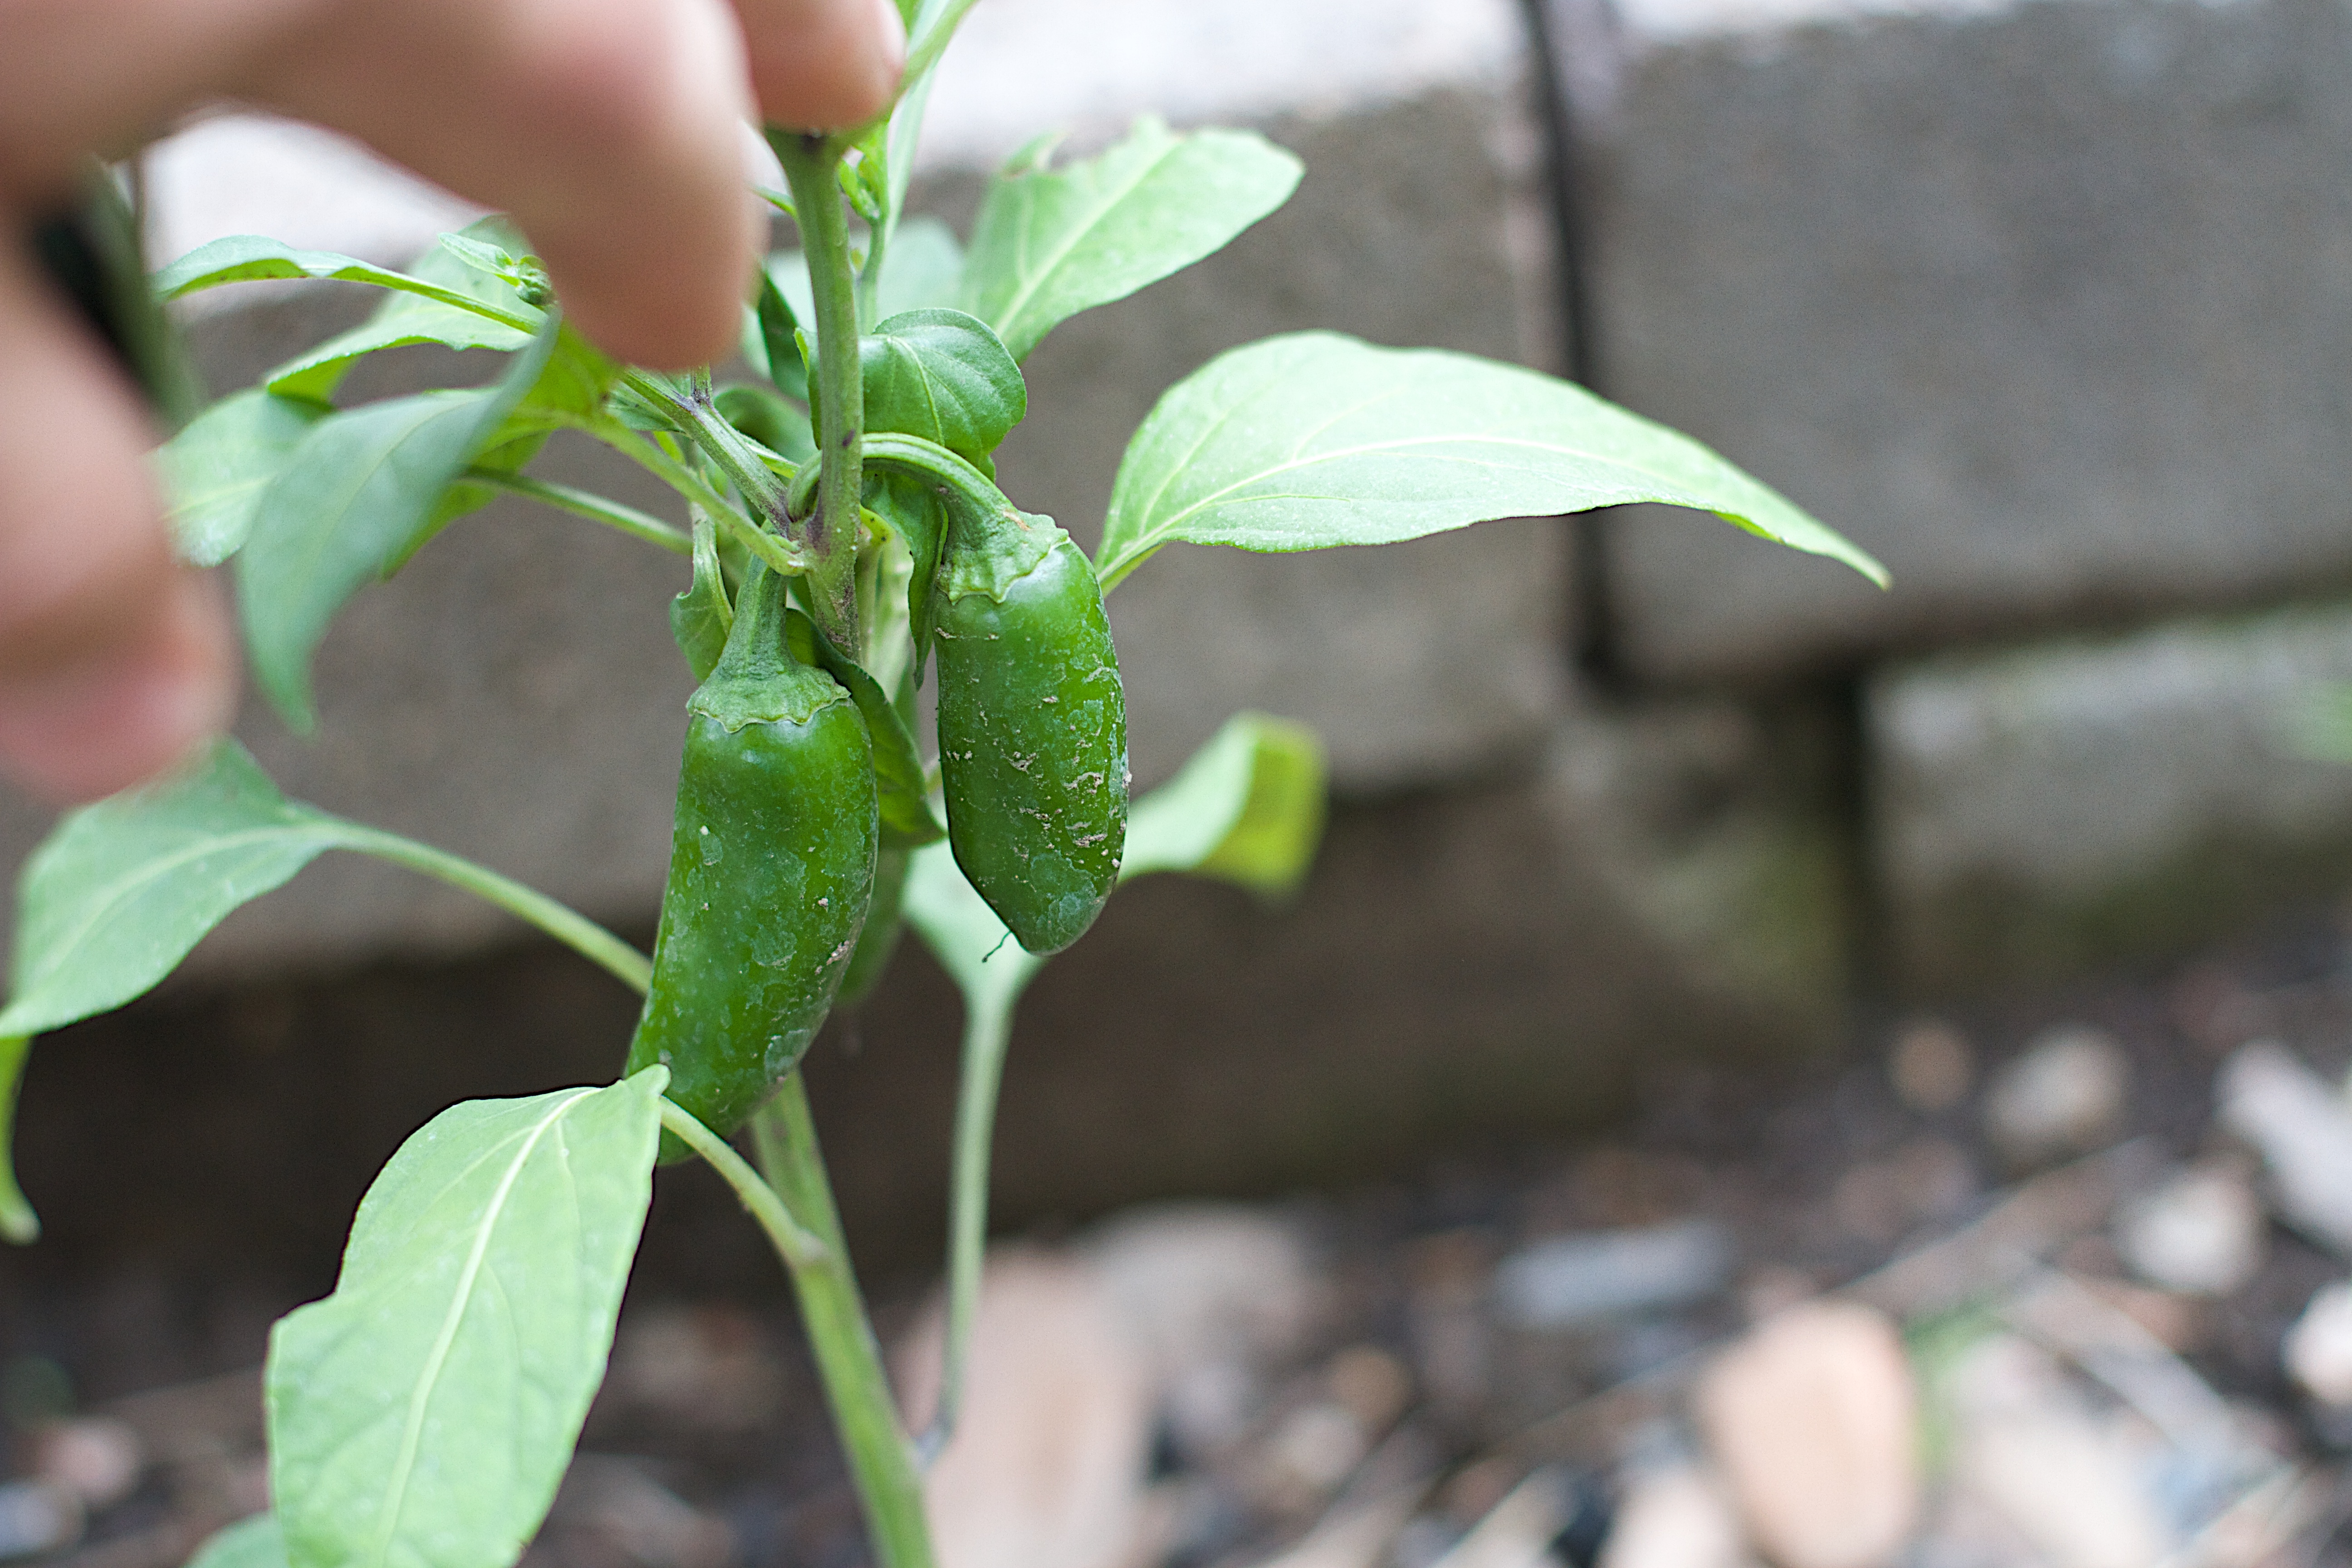
plant, leaf, flower, food, green, produce, vegetable, botany, flora, peppers, flowering plant, chili pepper, land plant, bird's eye chili, bell peppers and chili peppers